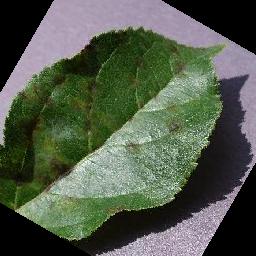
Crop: apple
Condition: scab